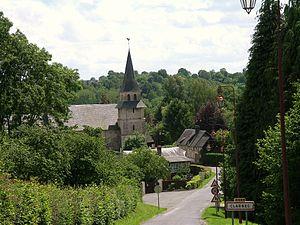
Village de Clarbec (Calvados)
Clarbec est une commune française, située dans le département du Calvados en région Normandie, peuplée de 360 habitants.